Rail transport in Argentina

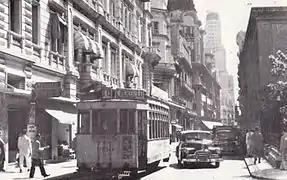
A tram running in Buenos Aires (c.1947).

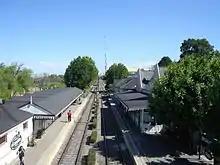
Anchorena station on the Tren de la Costa light rail line.

Buenos Aires City's commuter rail provides 1800 trains carrying 1.4 million passengers each business day in the city of Buenos Aires, its suburbs in Greater Buenos Aires and several far-reaching satellite towns. Service is provided by private companies and spreads out from five central stations in Buenos Aires: Retiro, Constitución, Once and Federico Lacroze – all serving both long-distance and local passenger services – and Buenos Aires Station which, despite its name, is a secondary rail terminus serving only local commuter services and will cease to be a terminal once the Belgrano Sur Line is extended to Constitución.